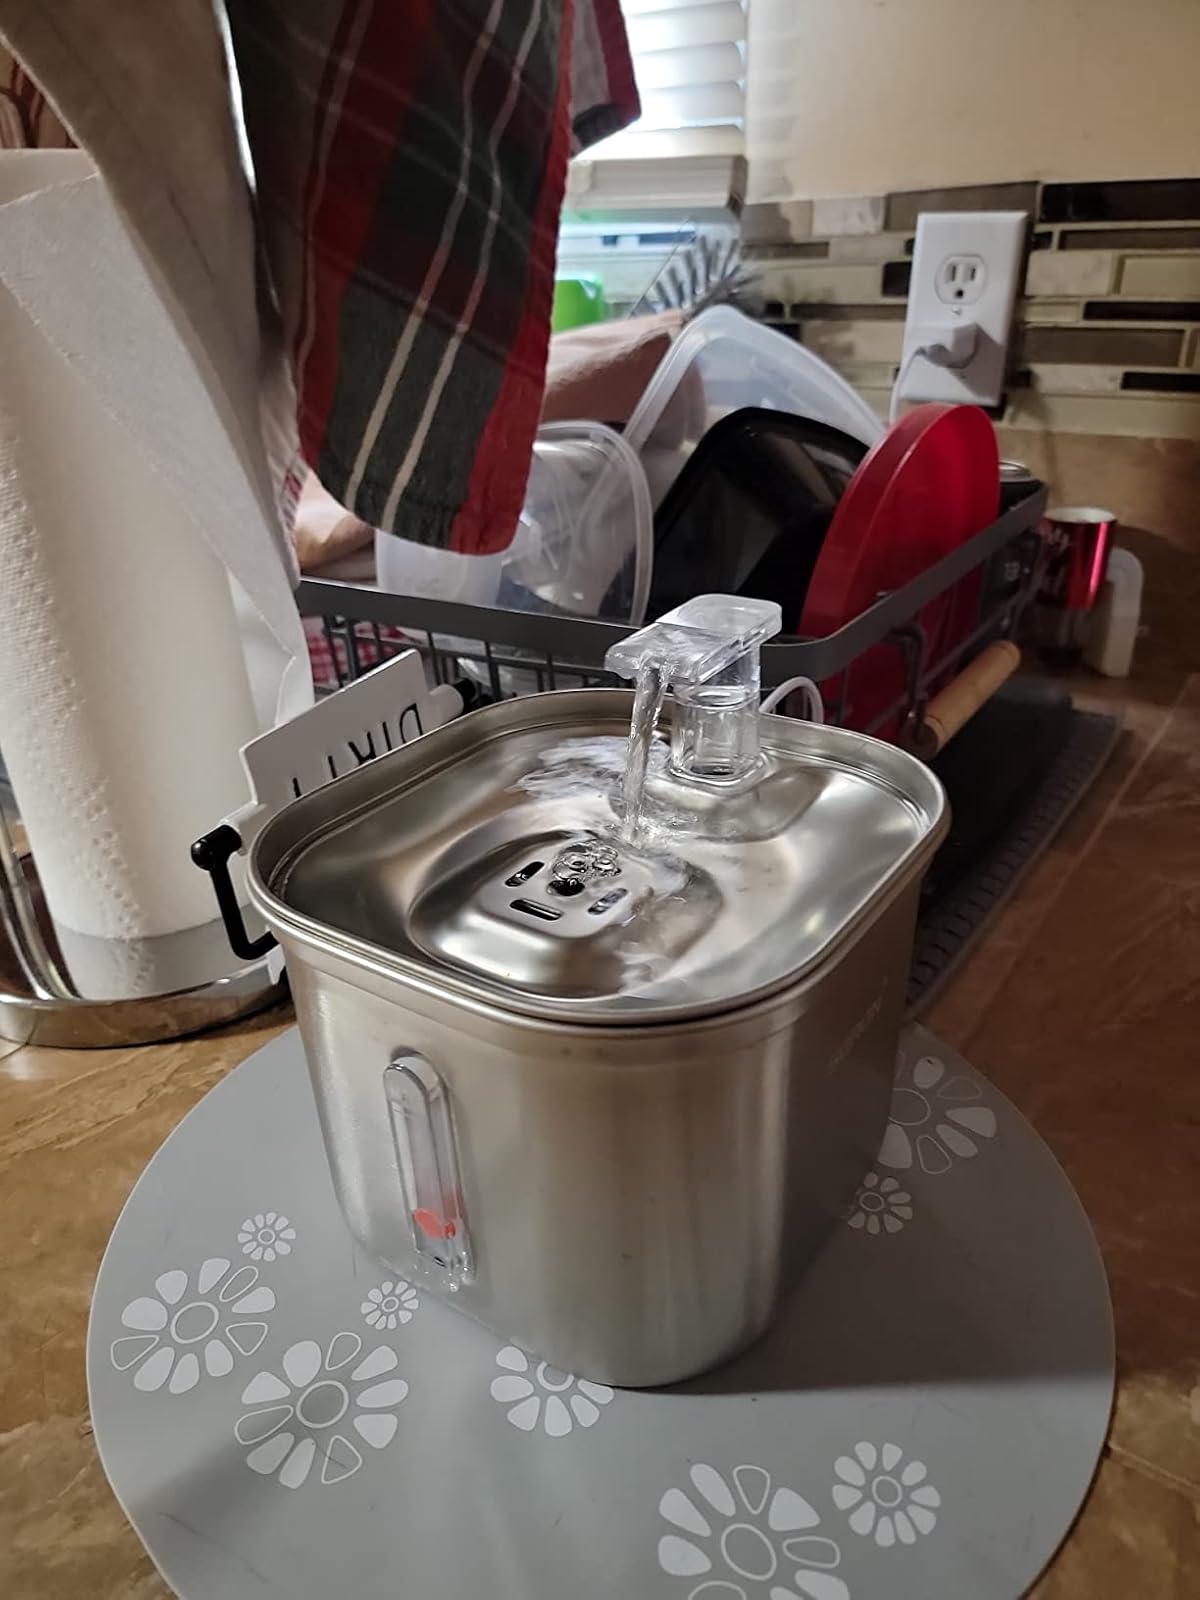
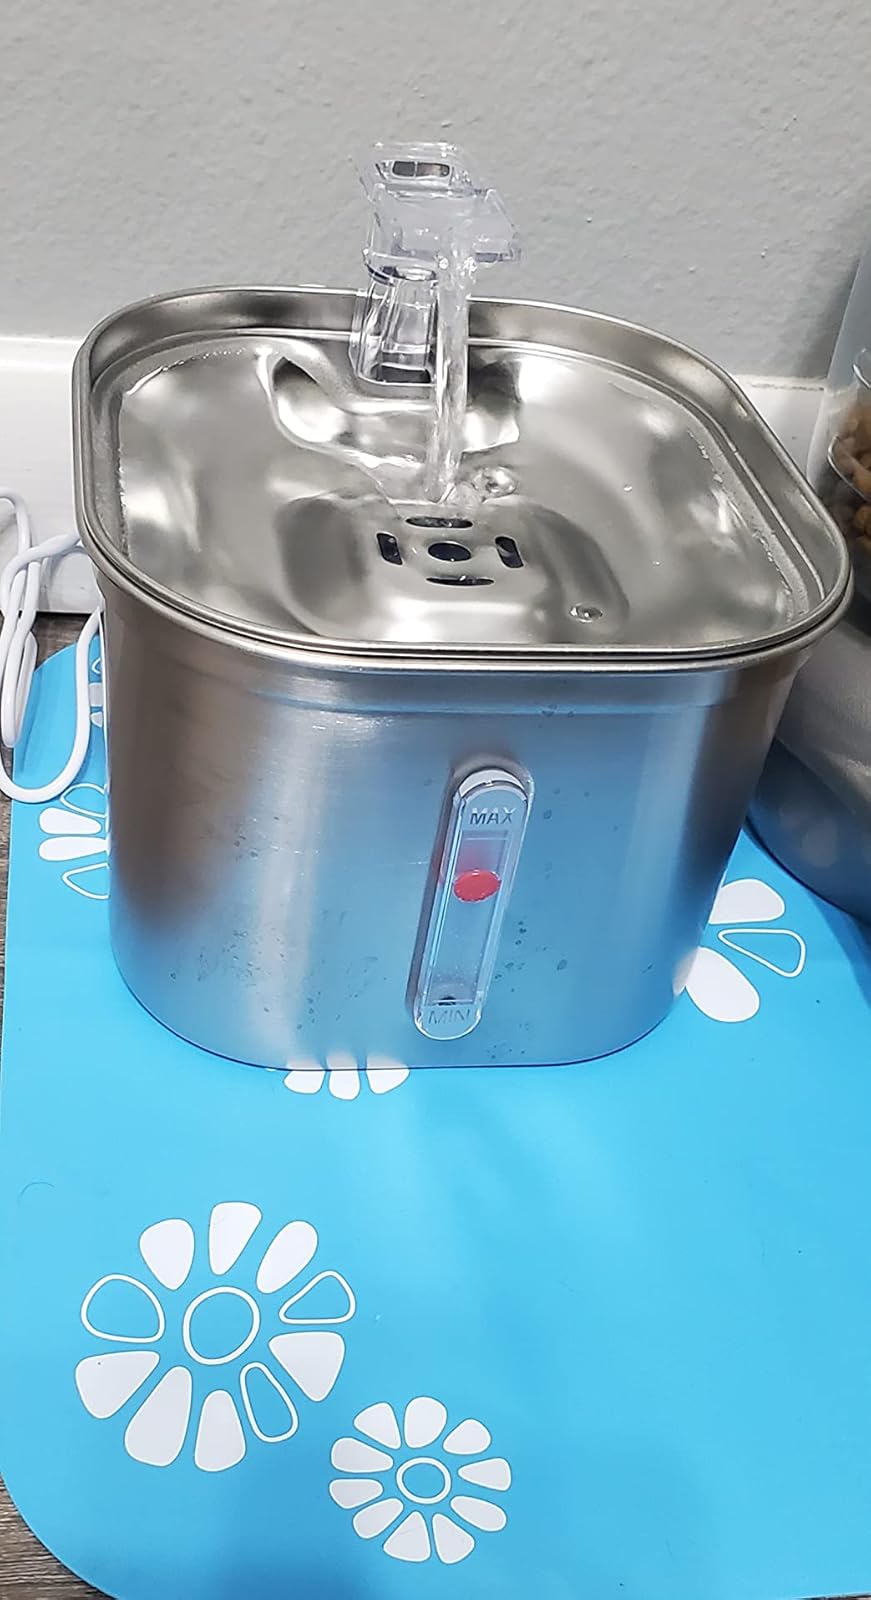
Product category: items_bowl
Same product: yes